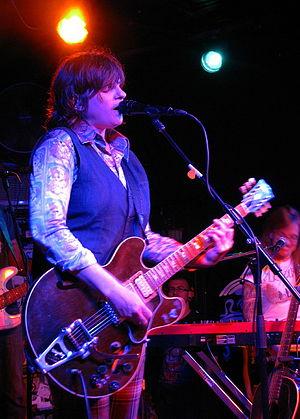
Amy Ray née le 12 avril 1964, à Decatur est membre du groupe de Folk r-rock américain Indigo Girls.